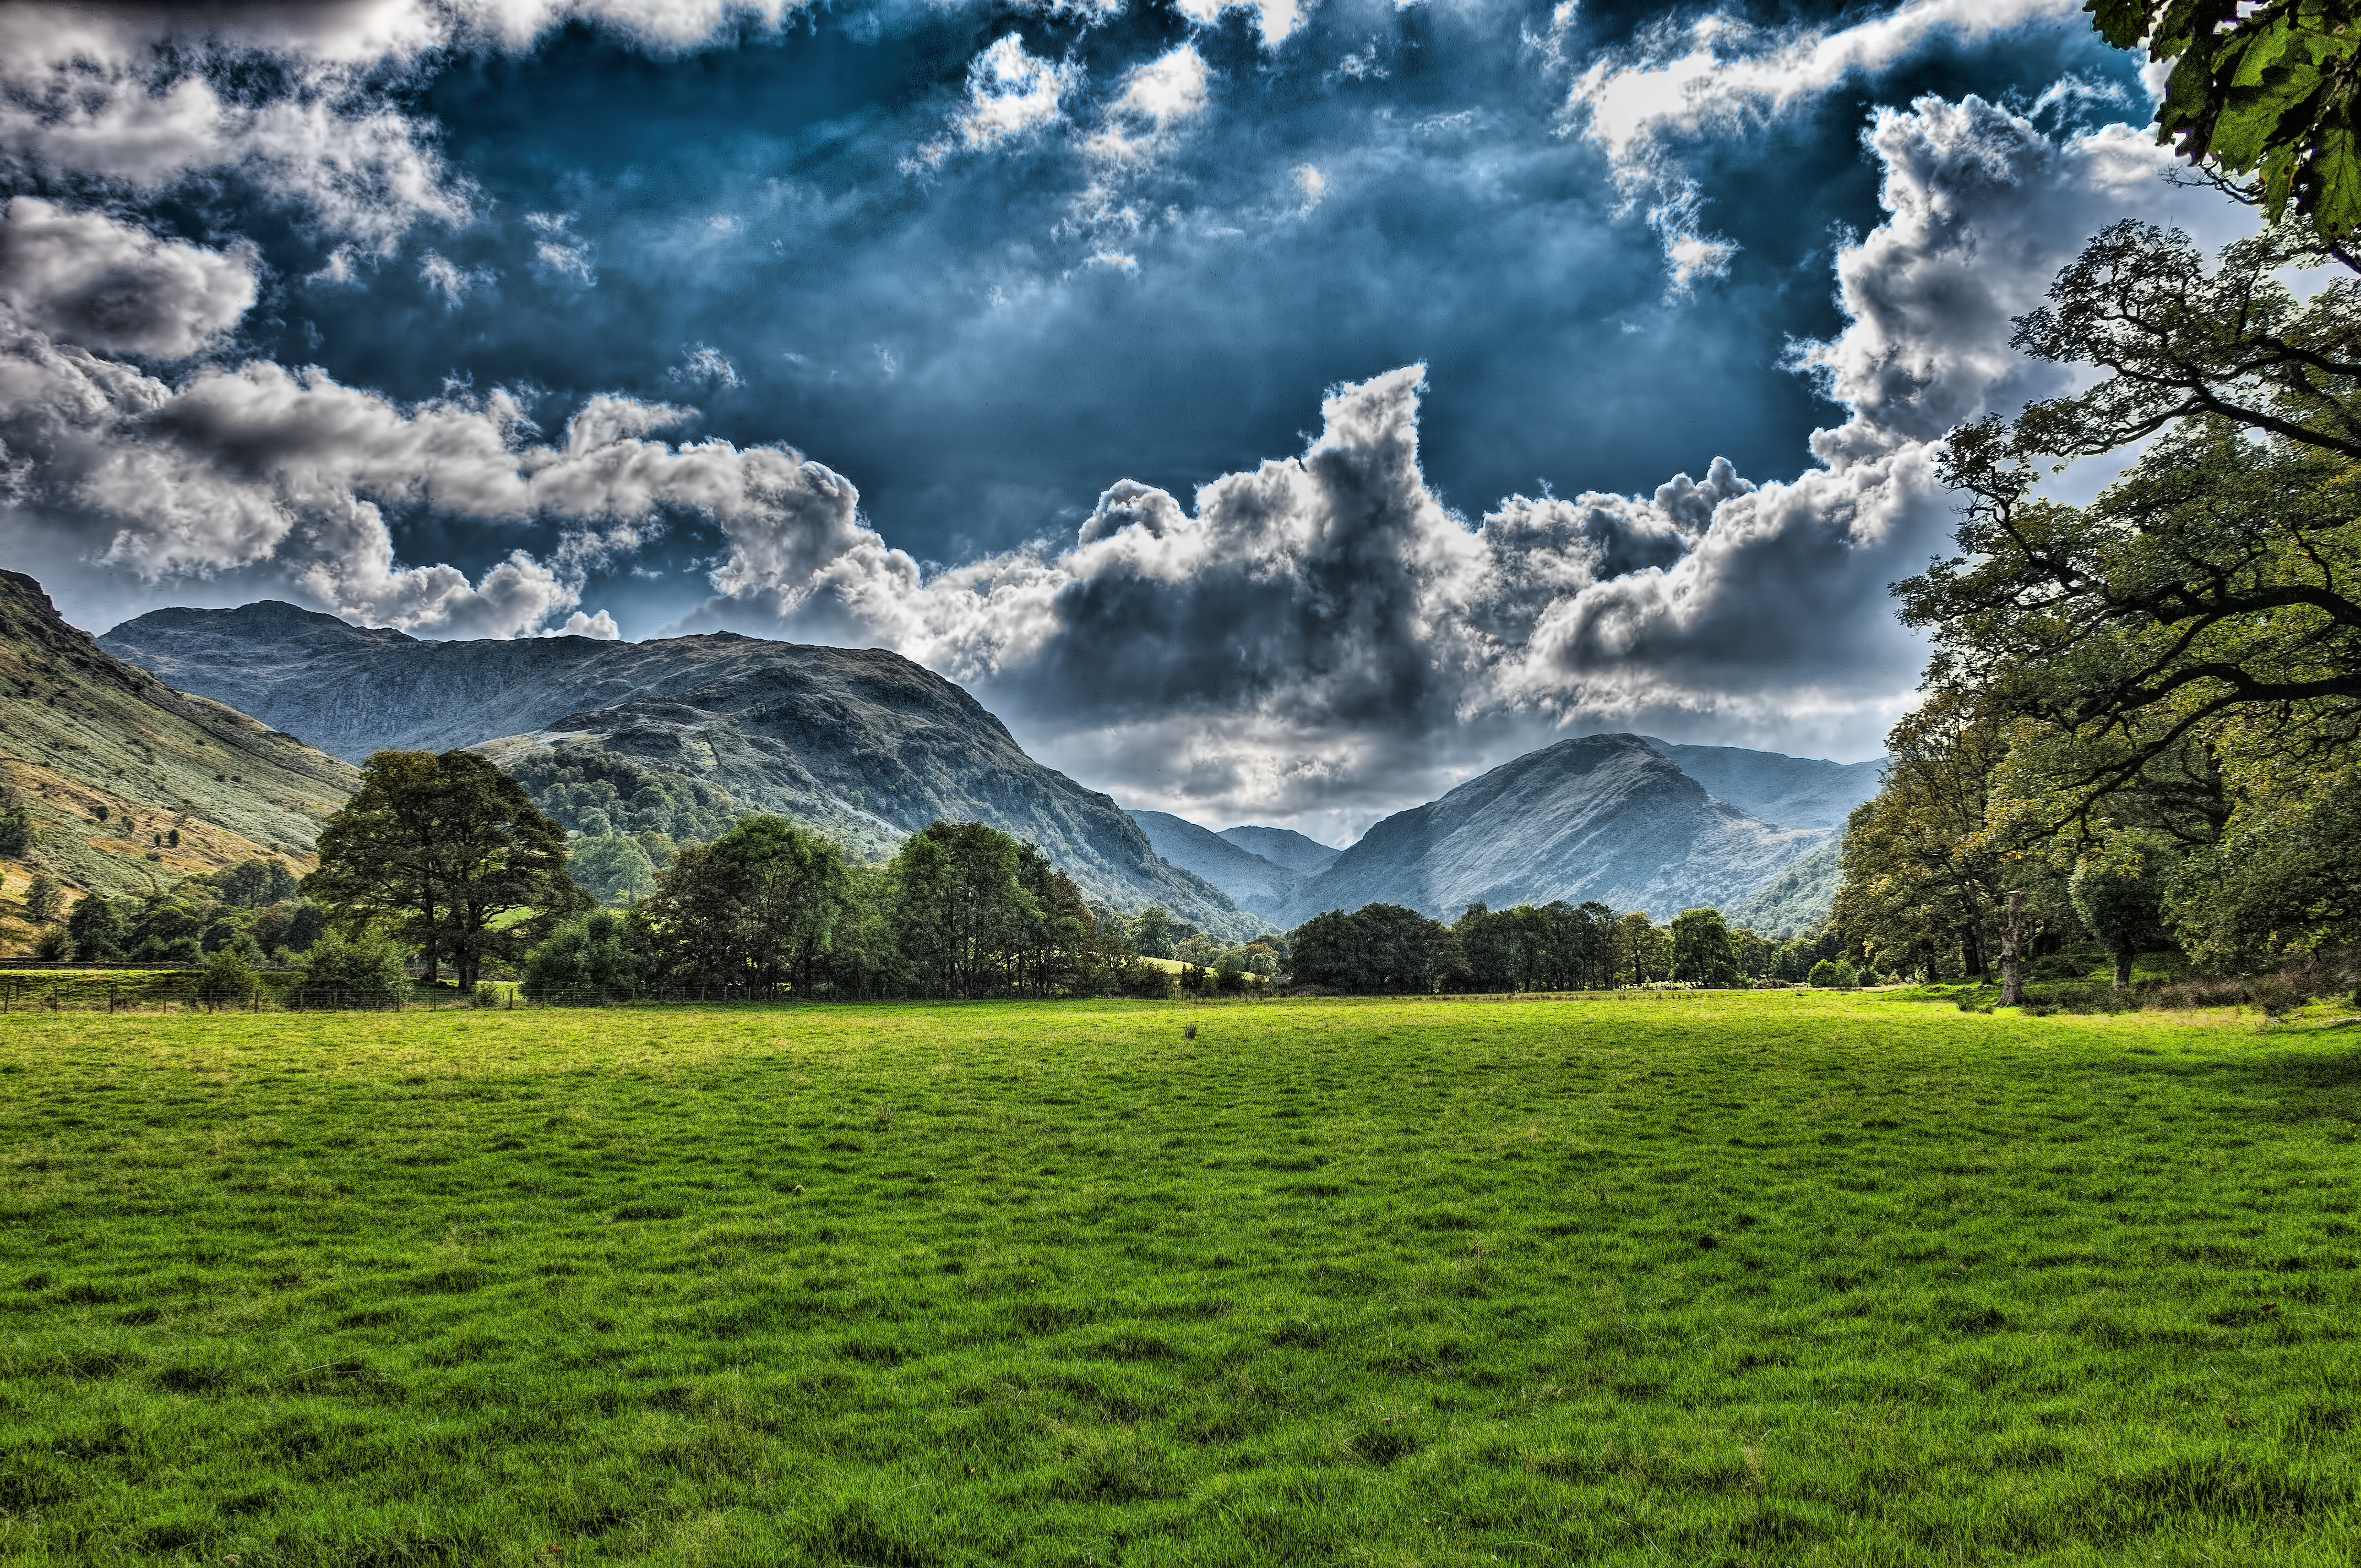
landscape, nature, grass, horizon, wilderness, mountain, cloud, sky, field, meadow, sunlight, morning, hill, flower, lake, valley, mountain range, green, pasture, highland, plain, grassland, plateau, habitat, borrowdale, lakedistrict, rural area, meteorological phenomenon, natural environment, geographical feature, atmospheric phenomenon, mountainous landforms, computer wallpaper